Welsh folk music

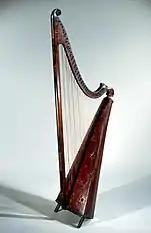
Welsh triple harp.

The instrument most commonly associated with Wales is the harp, which is generally considered to be the country's national instrument. Though it originated in Italy, the triple harp ("telyn deires", "three-row harp") is held up as the traditional harp of Wales: it has three rows of strings, with every semitone separately represented, while modern concert harps use a pedal system to change key by stopping the relevant strings. After losing ground to the pedal harp in the 19th century, it has been re-popularised through the efforts of Nansi Richards, Llio Rhydderch and Robin Huw Bowen. The penillion are a traditional form of Welsh singing poetry, accompanied by the harp, in which the singer and harpist follow different melodies so that the stressed syllables of the poem coincide with accented beats of the harp melody.